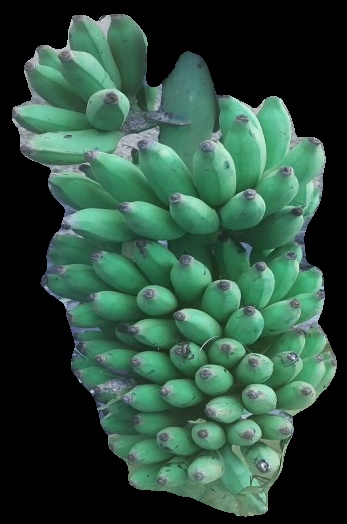
Variety: elakki-bale
Grade: grade2